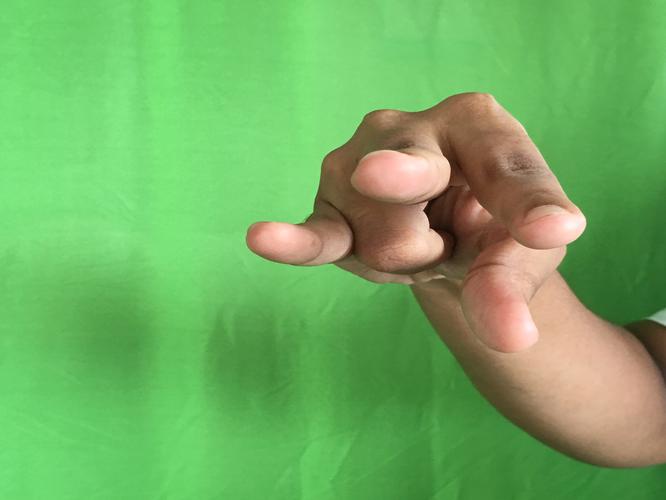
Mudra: Kangulam
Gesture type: single_hand